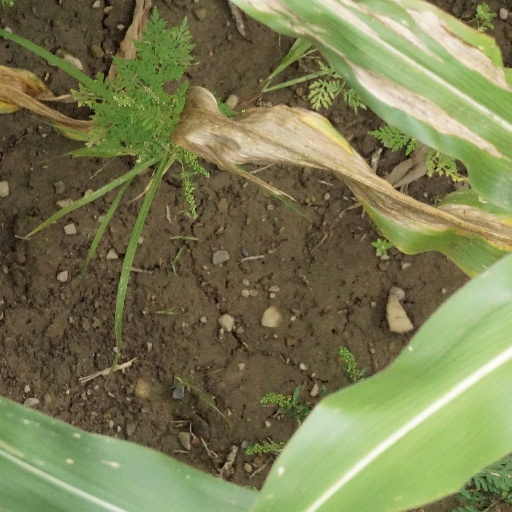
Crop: maize; corn